Proserpina

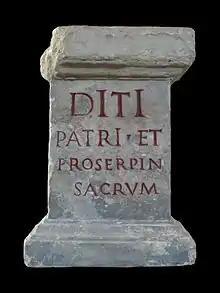
Votive pillar reading "Diti Patri et Proserpin[ae] sacrum", "Holy to Dīs Pater and Proserpina", identifying Dīs Pater as Proserpina's husband

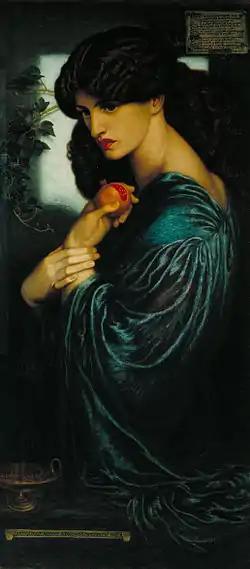
A Pre-Raphaelite "Proserpine" (1873–1877) by Dante Gabriel Rossetti (Tate Gallery, London)

In Claudian's version, the unprepossessing Dis yearns for the joys of married love and fatherhood, and threatens to make war on the other gods if he remains alone in Erebus. The Fates (Parcae), who determine the destinies of all, arrange a future marriage for Dis, to prevent the outbreak of war. Jupiter orders Venus to bring love to Dis, in fulfillment of the prophecy. Ceres has already sought to conceal the innocent Proserpina by sending her to safety in Sicily, Ceres' earthly home and sanctuary; but Dis comes out from the volcano at Mount Etna in his chariot, seizes Proserpina at the Pergusa Lake near Enna, and takes her down into the underworld. The poem ends at this point.